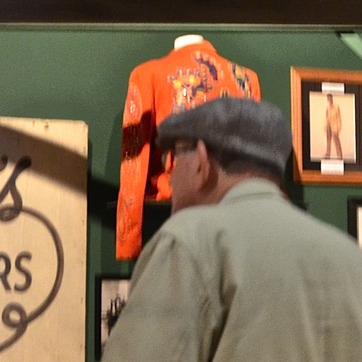
Material: skin